Serb-Catholic movement in Dubrovnik

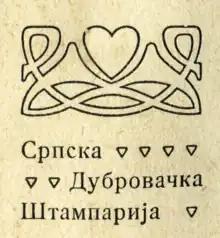
Logo of Serb Dubrovnik printhouse

In 1904/1905, a cultural society "Croatian and Serbian People's Home" from Cavtat (south of Dubrovnik) promulgated pan-Slavic ideas.